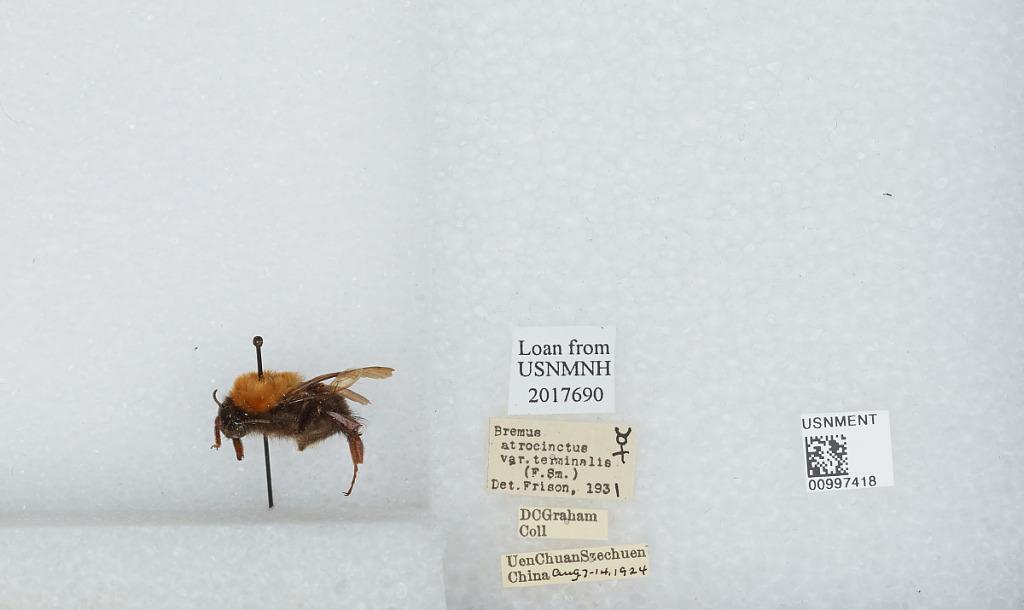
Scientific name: Bombus (Festivobombus) festivus Smith
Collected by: D. Graham
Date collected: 1924-8-7
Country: China
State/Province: Sichuan
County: Ngawa Tibetan and Qiang
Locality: Uen Chuan
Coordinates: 31.4839, 103.588
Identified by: Frison